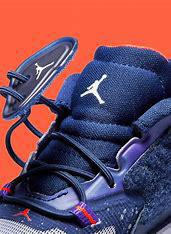
Brand: Jordan
Model: Zion 1